Sorcerer's Apprentice (Shah book)

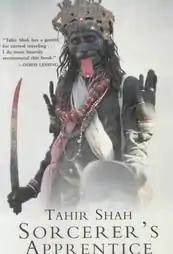
First US edition cover

Sorcerer's Apprentice is a travel book by Anglo-Afghan author, Tahir Shah.